Anti-Q RNA

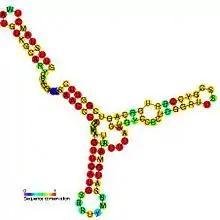
Predicted secondary structure and sequence conservation of Anti-Q RNA

Anti-Q RNA (formerly Qa RNA) is a small ncRNA from the conjugal plasmid pCF10 of "Enterococcus faecalis". It is coded in cis to its regulatory target, prgQ, but can also act in trans. Anti-Q is known to interact with nascent prgQ transcripts to allow formation of an intrinsic terminator, or attenuator, thus preventing transcription of downstream genes. This mode of regulation is essentially the same as that of the countertranscript-driven attenuators that control copy number in pT181, pAMbeta1 and pIP501 and related Staphylococcal plasmids.